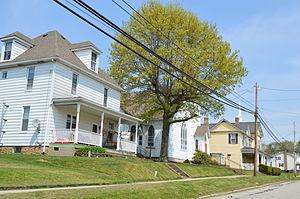
Rural Valley est un borough situé dans le comté d'Armstrong, en Pennsylvanie, aux États-Unis. En 2010, il comptait une population de 876 habitants.